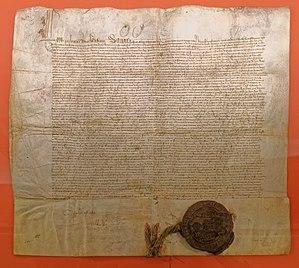
Lyon Renaissance. Arts et humanisme.
Les Privilèges de foires de Lyon est un parchemin et un placard réalisé en juillet 1494, par la ville de Lyon, qui décrète, avec l'autorité du roi Charles VIII, la tenue de quatre foires de 15 jours par an à Lyon. C'est un parchemin qui a vocation à être affiché sur l'espace public. Il est rédigé en français.